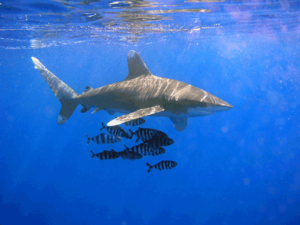
Les Carcharhinidés forment une famille de requins appartenant de l'ordre des Carcharhiniformes.
Carcharhinus est un genre de requins de la famille des Carcharhinidae. Il compte une trentaine d'espèces de requins au corps fuselé et mesurant entre un et 4 mètres de long. Leur première nageoire dorsale est plus grande que la seconde et les nageoires pectorales sont bien développées. La nageoire caudale a un lobe supérieure plus grand que le lobe inférieur. Ces requins sont vivipares, et ils se nourrissent principalement de poissons osseux et quelquefois de crustacés et de céphalopodes, voire d'autres petits requins ou de sources de nourriture plus diverses.
Le Requin longimane, aussi appelé Requin océanique, Aileron blanc du large ou encore Requin pointes blanches du large, est une espèce de grand requin pélagique vivant dans les eaux profondes des océans tropicaux et les zones chaudes des océans tempérés. Son corps trapu est surtout reconnaissable à son aileron et ses nageoires longues, arrondies et se finissant en pointes blanches. Sa longueur n'excède généralement pas les trois mètres.
Les Sharks de San José sont une franchise professionnelle de hockey sur glace d'Amérique du Nord. L'équipe évolue dans la Ligue nationale de hockey depuis la saison 1991-1992, et est alignée dans la division Pacifique, dans l'association de l'Ouest. Basée à San José, ville située à l'extrémité sud de la baie de San Francisco, il s'agit de la troisième équipe de la LNH localisée dans la Californie à intégrer cette ligue après les Kings de Los Angeles et les Golden Seals de la Californie qui ont toutes les deux commencé en 1967, les Golden Seals ayant disparu en 1976.
Les Dents de la mer est un roman de l'écrivain américain Peter Benchley paru en 1974. Il raconte l'histoire d'un grand requin blanc qui chasse sur une petite station balnéaire, et le voyage de trois hommes qui cherchent à le tuer. Le roman est issu de l'intérêt de Benchley pour les attaques de requins après qu'il a appris les exploits du pêcheur de requins Frank Mundus en 1964. Doubleday lui a commandé d'écrire le roman en 1971, à une période où Benchley était journaliste indépendant.
Le récif d'Elphinstone, est un récif de la mer Rouge, situé à environ 12 kilomètres au large de Marsa Alam et Ras Galep, au sud de l'Égypte. Il est l'un des lieux de plongée sous-marine les plus connus de la Mer rouge, réputé notamment pour l'observation de requins longimanes.